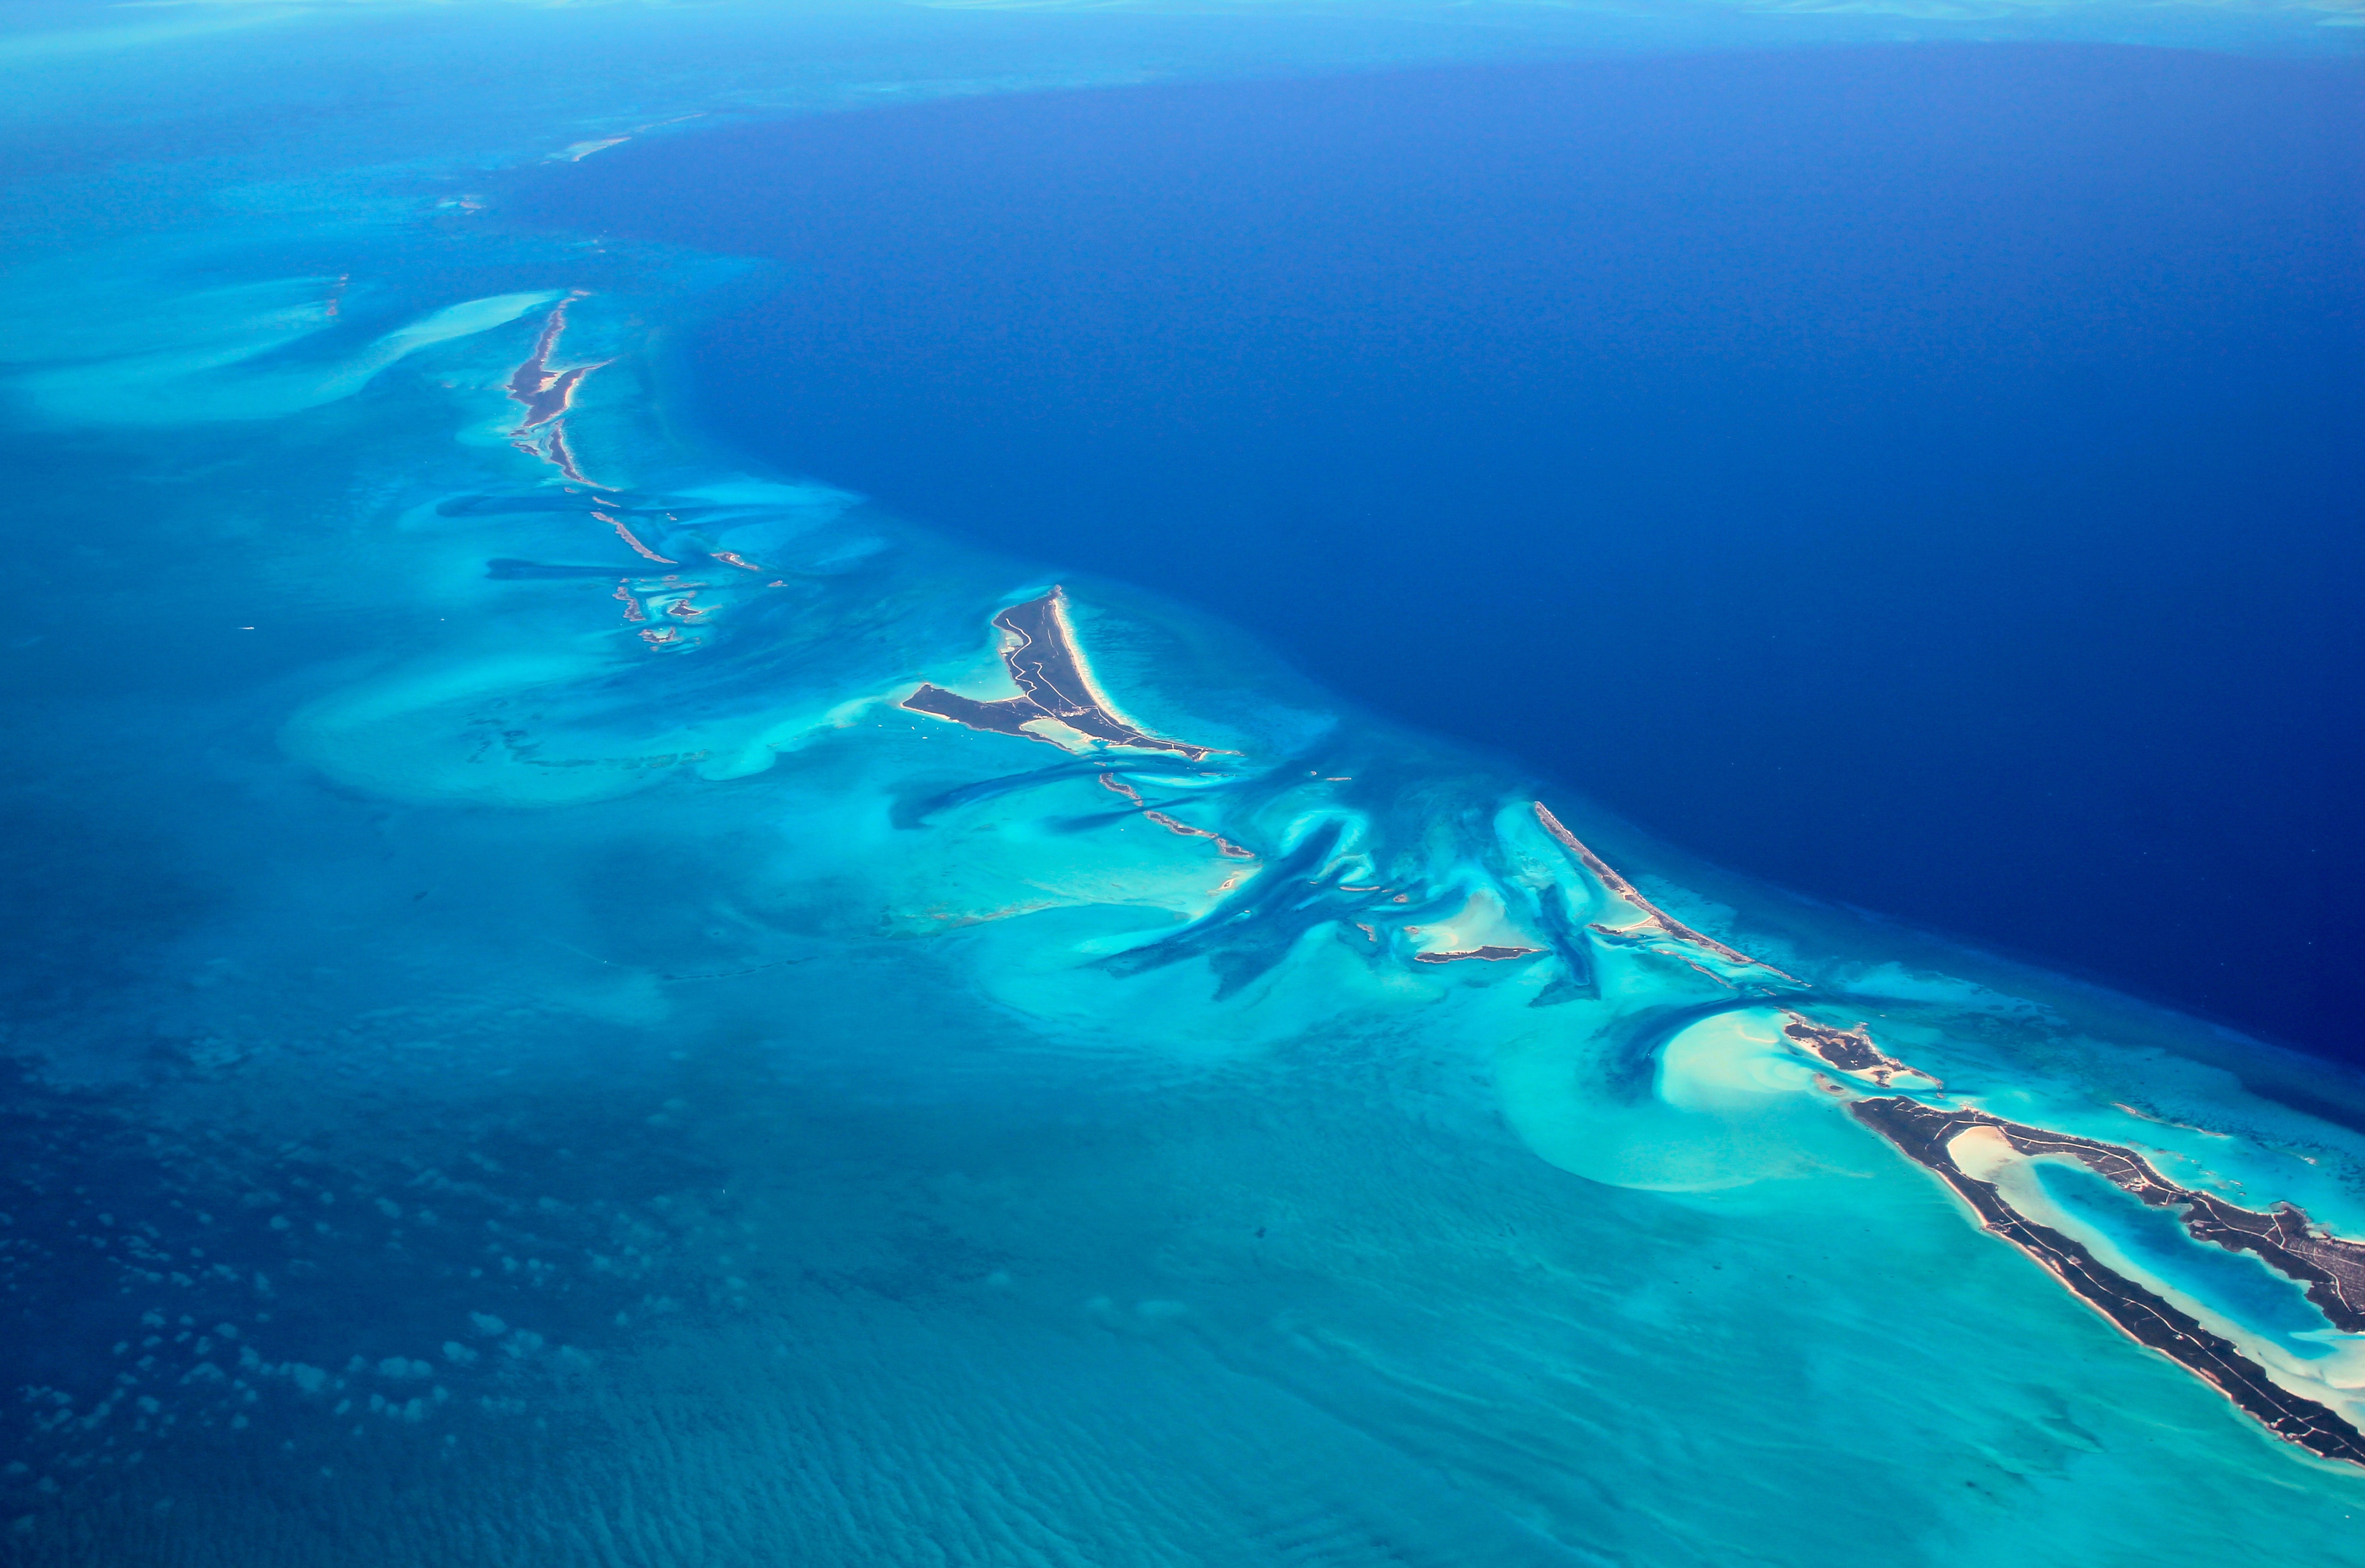
sea, ocean, biology, reef, humpback whale, arctic ocean, atoll, marine biology